Anantnag

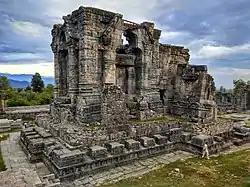
Martand Sun Temple

Masjid Baba Dawood Khaki is among the oldest mosques in the city, being built around 1400 CE.